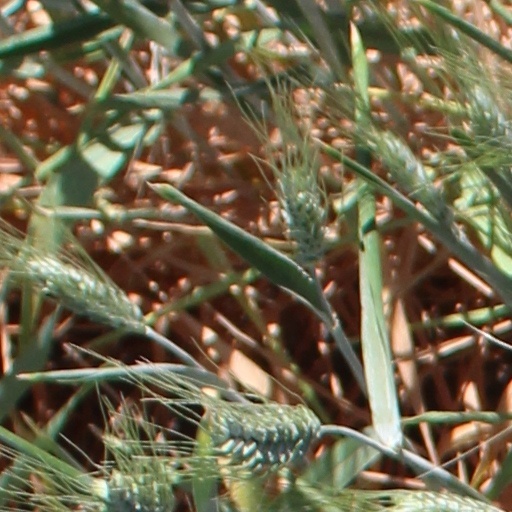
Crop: wheat